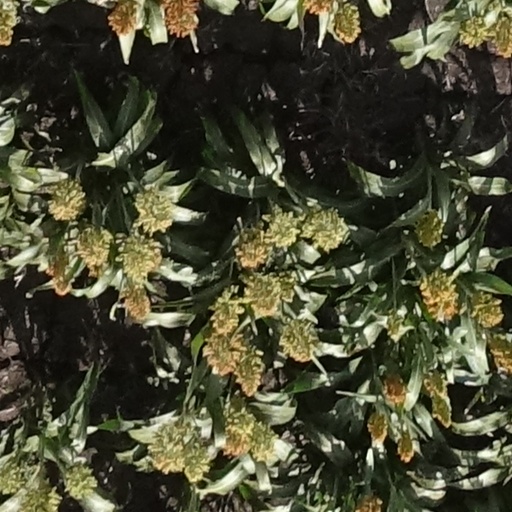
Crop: sorghum